Backward Run

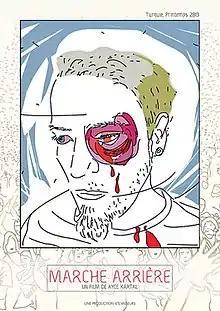
French title poster

The film satirizes the press censorship during the Gezi Park protests that took place in Turkey during May–July 2013.